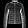
Label: Coat